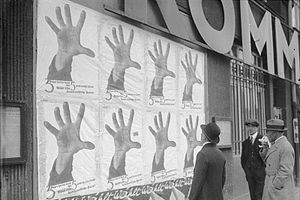
System of a Down (album) / Albumomslag
John Heartfields oprindelige illustration af "Hånden har fem fingre" på en kommunistisk valgplakat i Berlin i 1928
System of a Down er det amerikanske alternative metal-band System of a Downs debutalbum, som blev udgivet den 30. juni 1998 gennem American Recordings. Albummet introducerede nye såvel som gamle sange taget fra diverse demoudgivelser og liveoptrædener på lokale klubber.